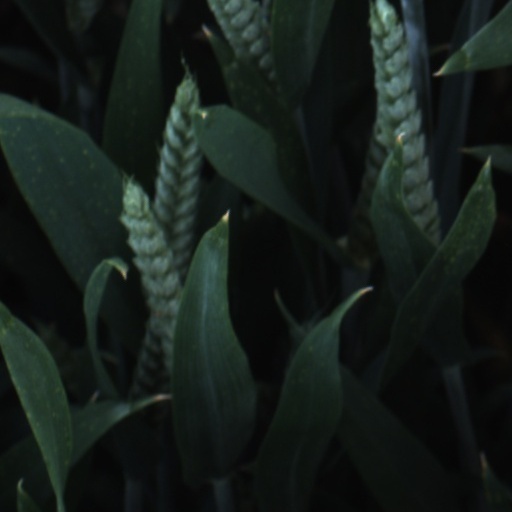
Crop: wheat